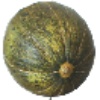
Label: Melon Piel de Sapo 1